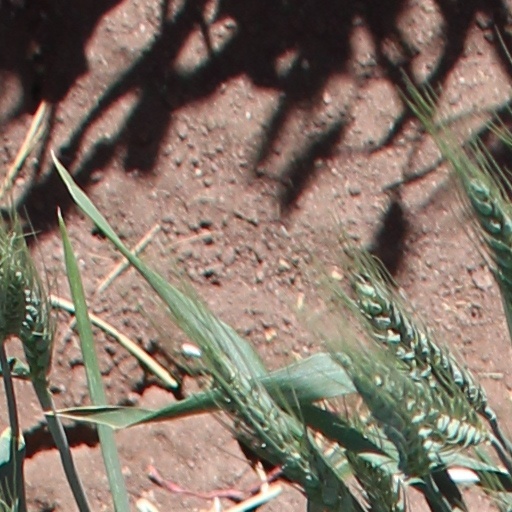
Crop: wheat